WLBR

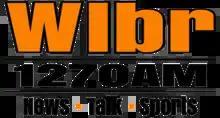
Logo as a conservative talk station

WLBR flipped from classic hits to conservative talk on March 15, 2022.